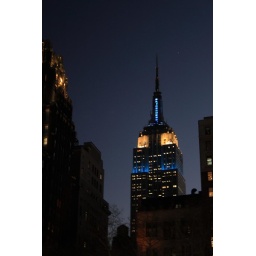
The Empire State Building lit in blue and white for Chanukah